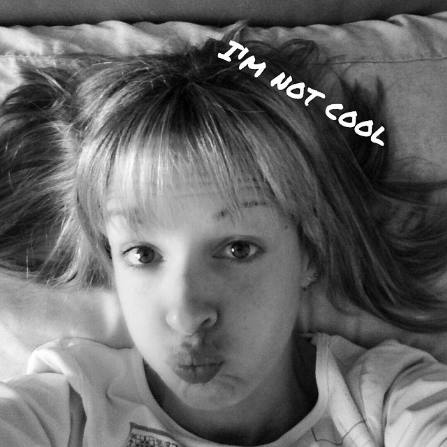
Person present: Yes